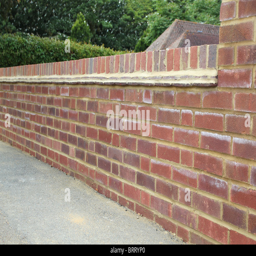
newly constructed brick wall at the front of a house